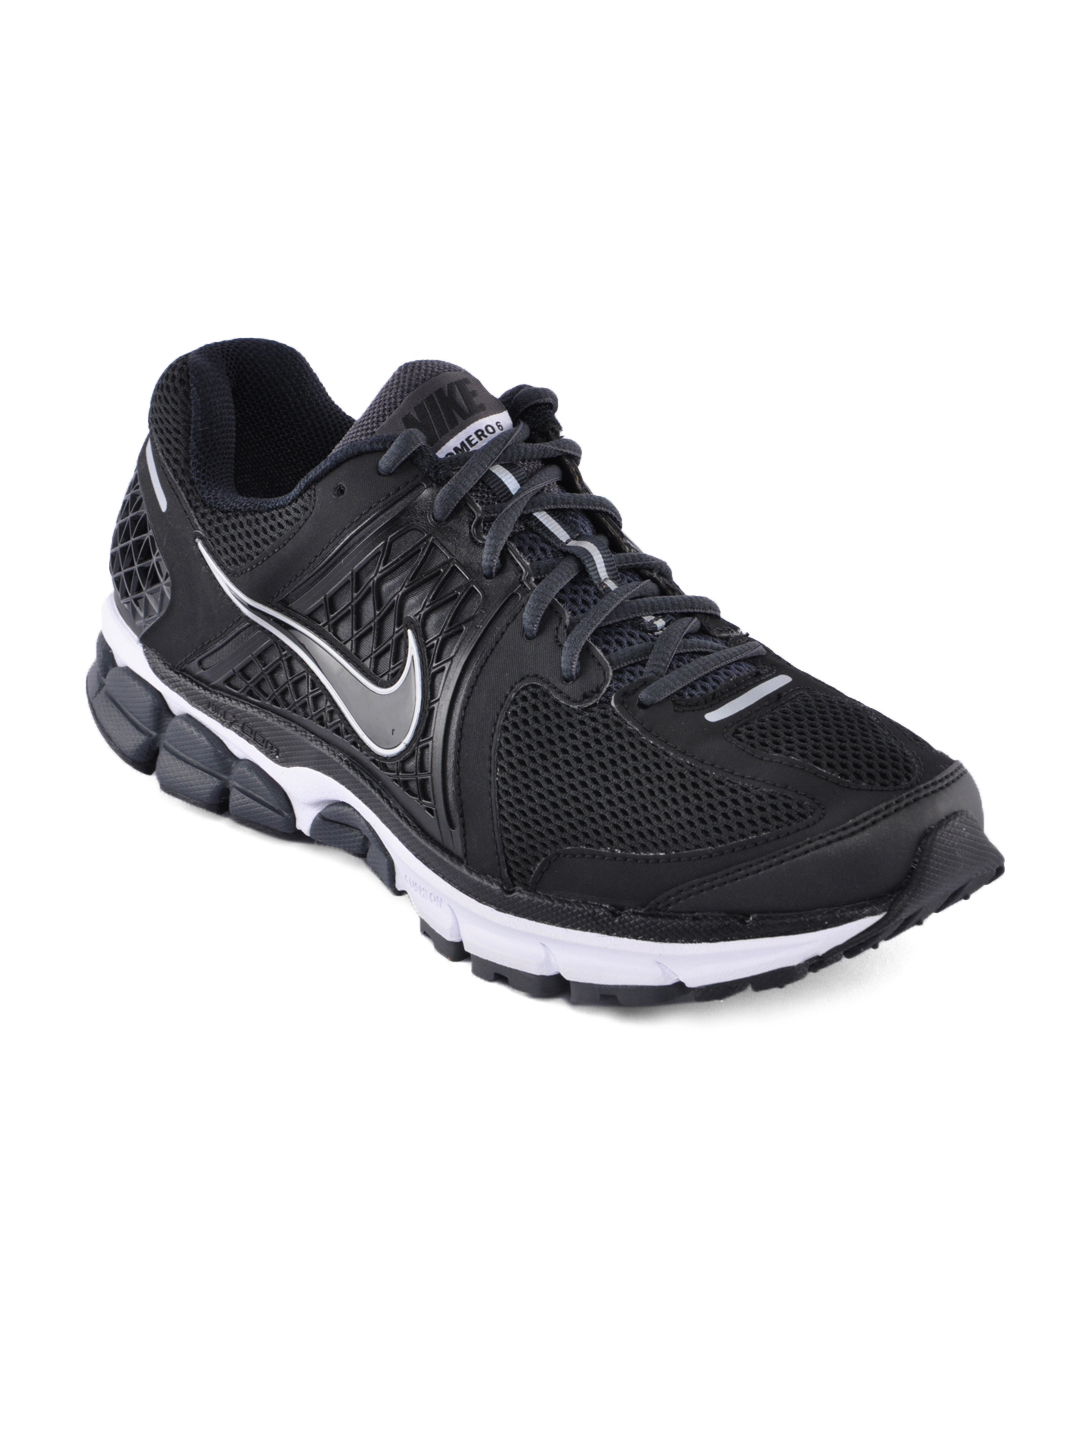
Nike Men Zoom Vomero Black Sports Shoes
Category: Footwear / Shoes / Sports Shoes
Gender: Men
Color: Black
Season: Summer 2012
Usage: Sports